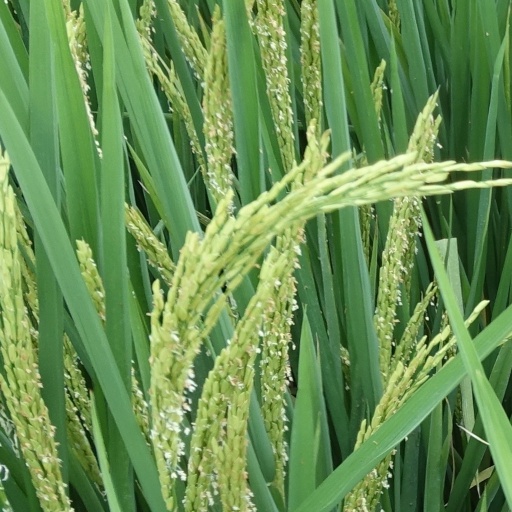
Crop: rice